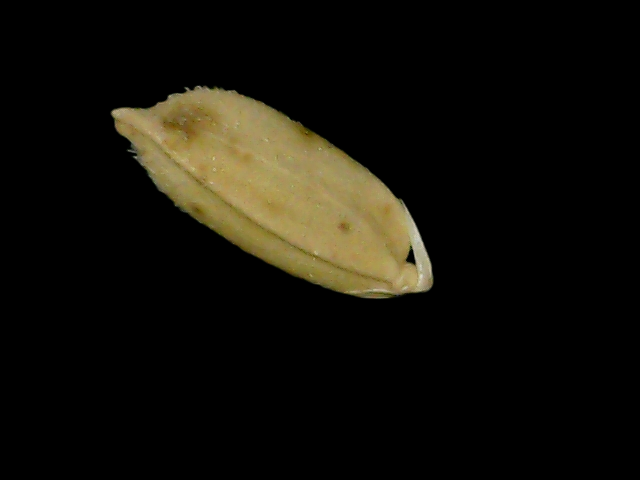
Rice variety: Bd76